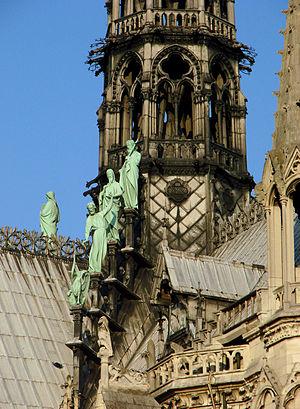
La cathédrale Notre-Dame de Paris, communément appelée Notre-Dame, est l'un des monuments les plus emblématiques de Paris et de la France. Elle est située sur l'île de la Cité et est un lieu de culte catholique, siège de l'archidiocèse de Paris, dédiée à la Vierge Marie.